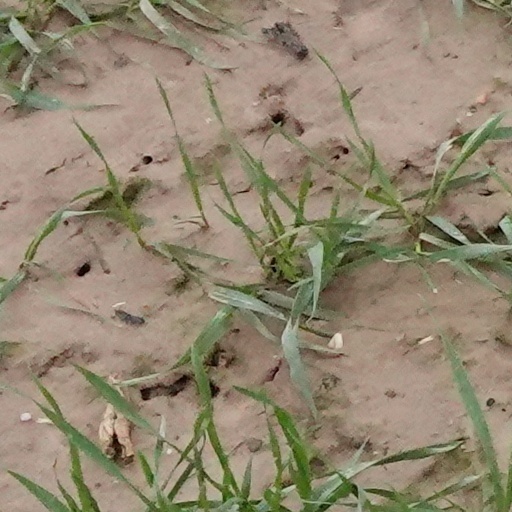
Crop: wheat